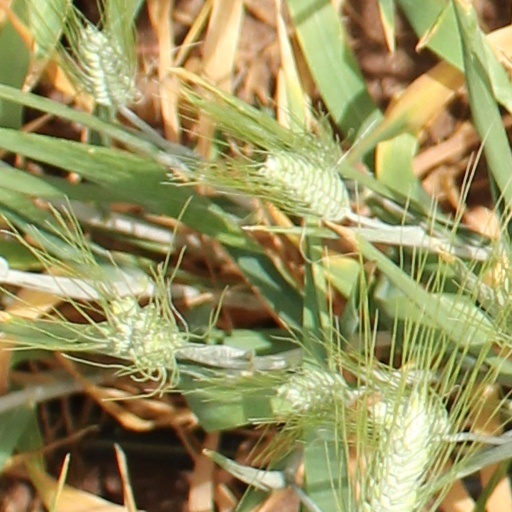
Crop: wheat